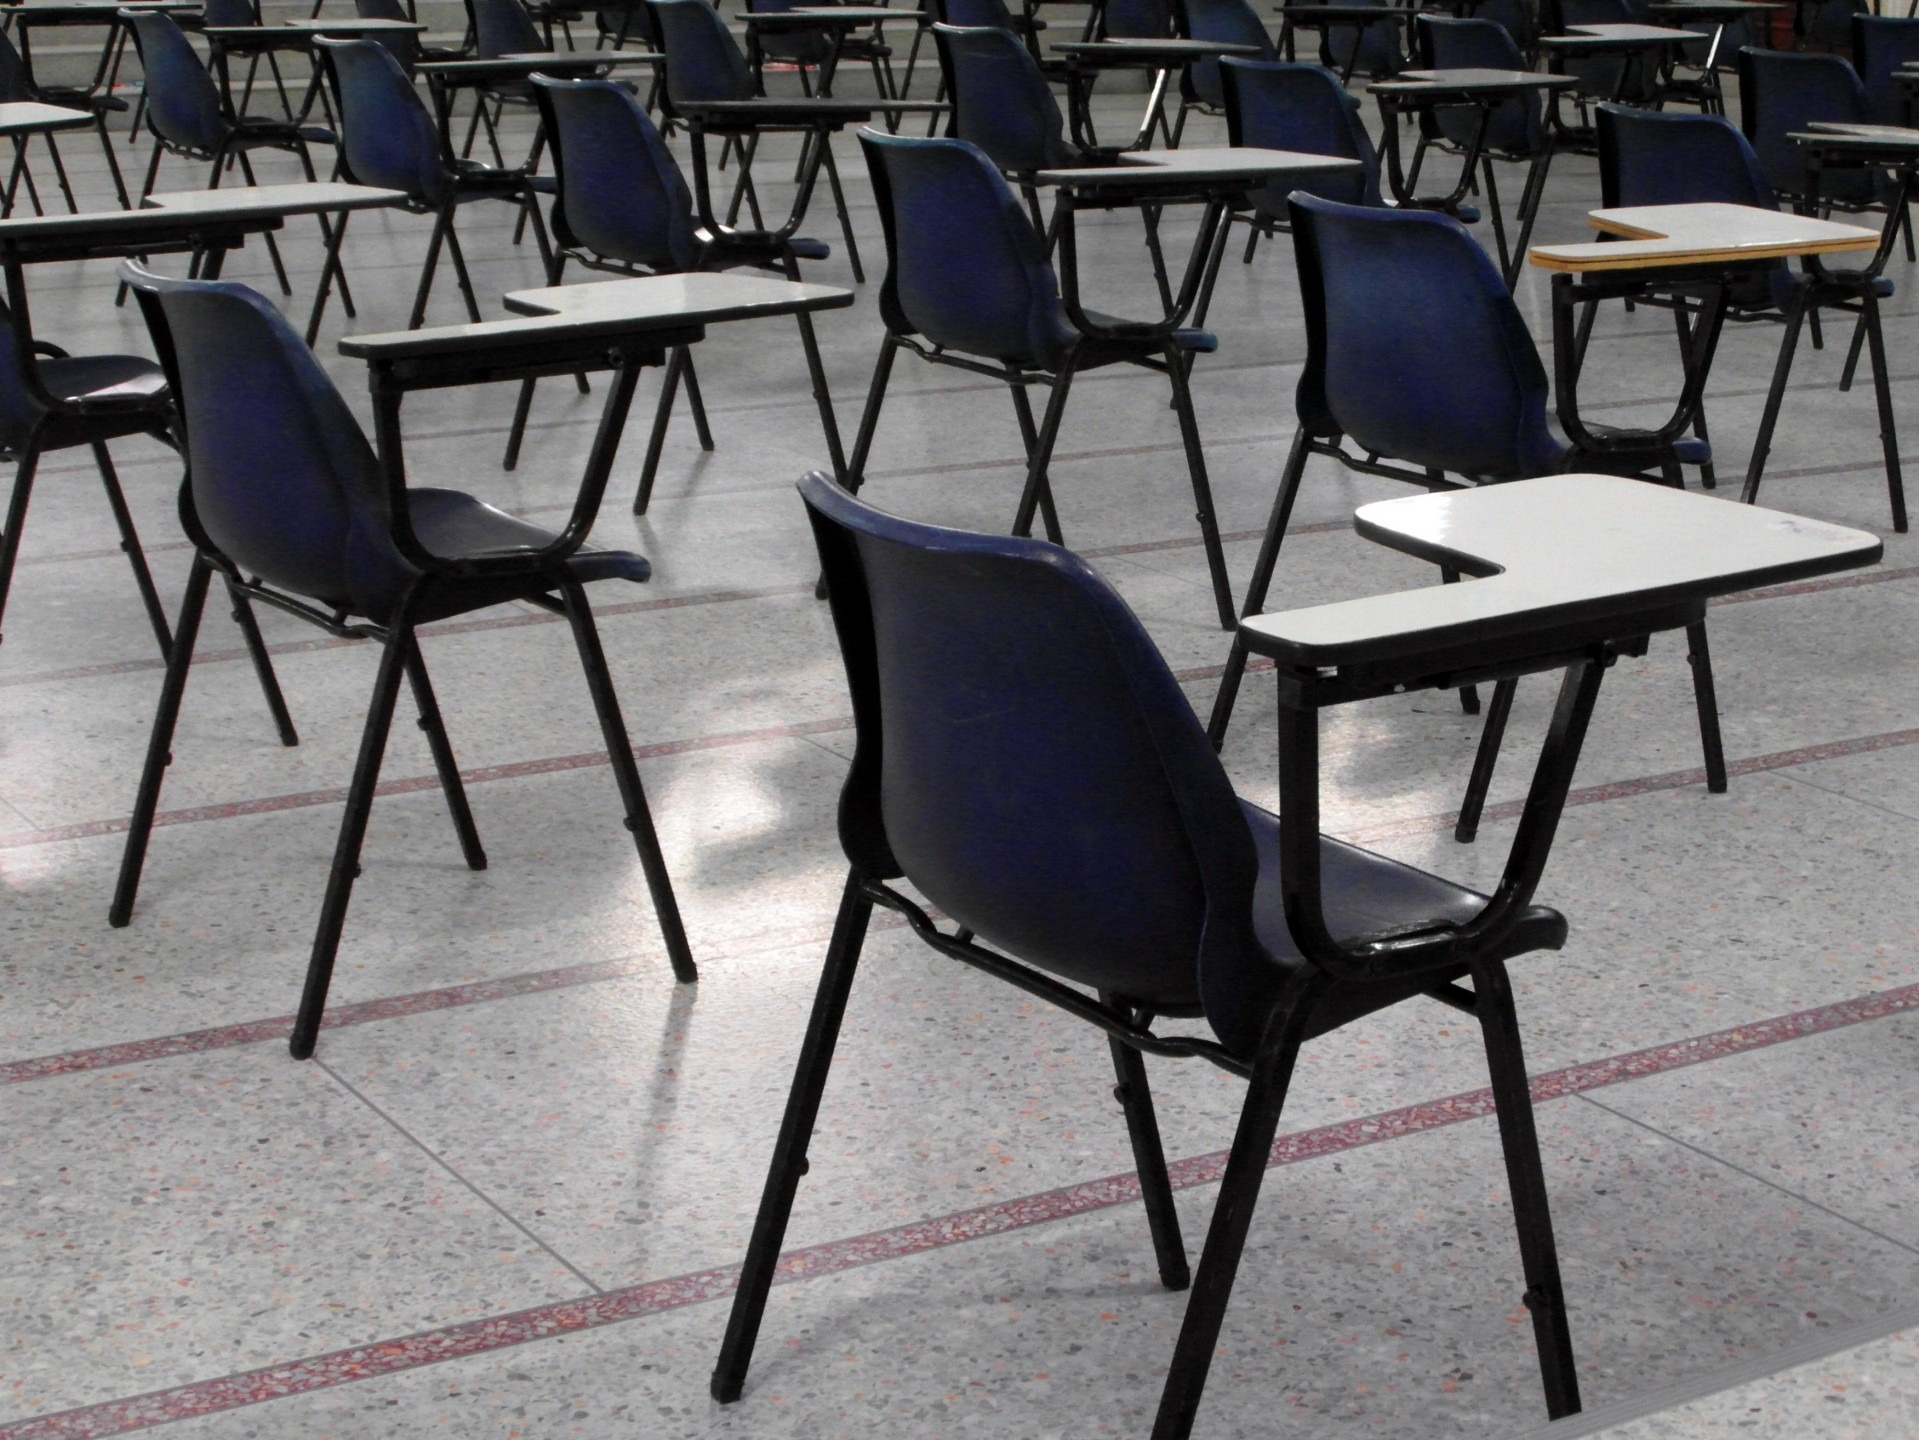
table, chair, seating, alone, hall, sitting, indoor, empty, furniture, room, classroom, deserted, chairs, inside, study, design, university, tables, school, seats, studying, lecture, testing, test, college, nobody, exam, no people, examination, no one, desks, writing desk